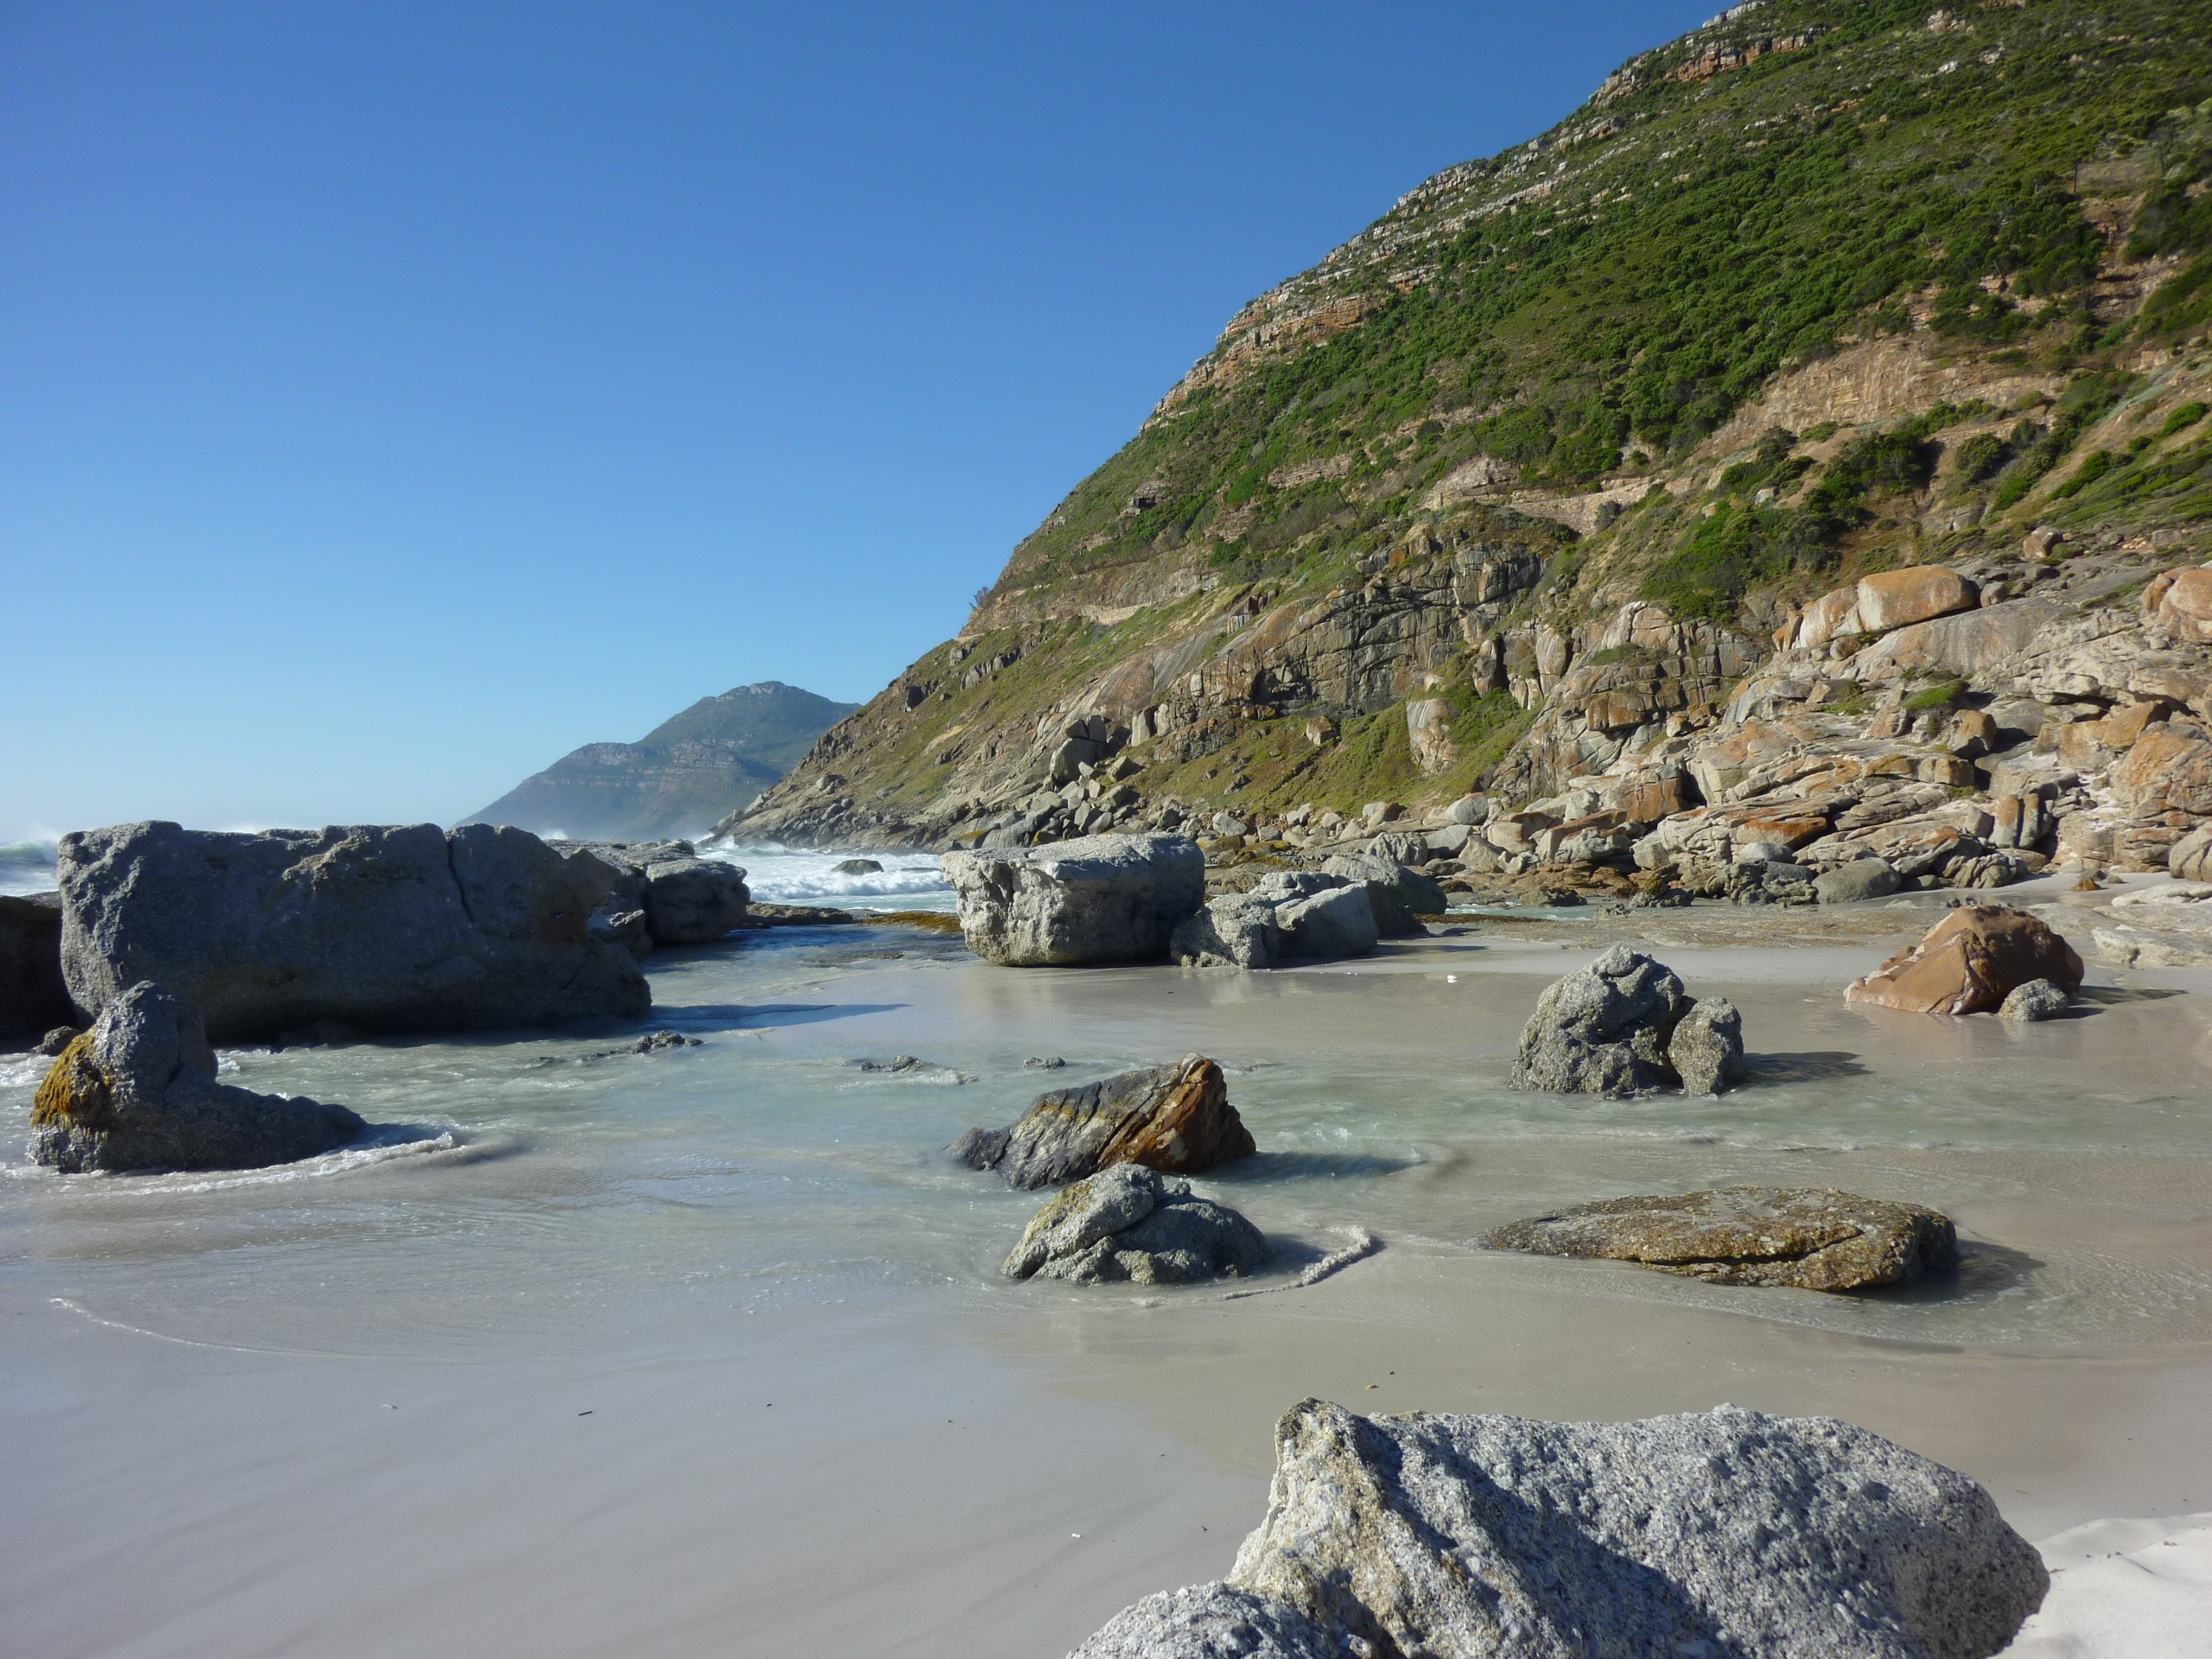
beach, landscape, sea, coast, water, rock, ocean, mountain, shore, wave, mountain range, vacation, cliff, cove, bay, terrain, body of water, stones, geology, mountains, cape, south africa, grinding, landform, sand beach, geographical feature, noordhoek